Grant–Kohrs Ranch National Historic Site

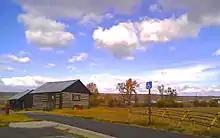
Grant–Kohrs Ranch visitor center

The winter of 1886–1887 was one of the harshest on record in Montana. Ranchers using the open range for their herds lost upwards of 90% of their cattle to brutal cold and lack of feed. In Eastern Montana, temperatures hovered at 30–40 degrees below zero for weeks on end. The summer of 1887 witnessed a great many ranchers in Montana go out of business.